Toyota Mirai

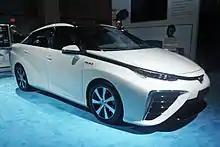
Retail deliveries of the Mirai in the U.S. began in October 2015.

, global sales totaled 5,300 Mirais. The top selling markets were the U.S. with 2,900 units, Japan with 2,100 and Europe with 200.